VR Class Dv12

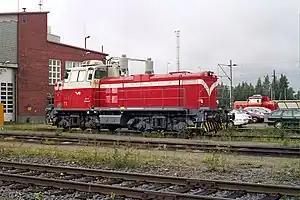
VR class Dv12 diesel-hydraulic locomotive at Tampere Perkiö depot. In the background VR class Dr14

The Dv12 (Sv12 and Sr12 until 1977) is the standard Finnish medium-weight diesel-hydraulic road switcher operated by VR. As all the main lines of Finnish railway network have been electrificied, the locomotive is designated mostly to unelectrified, less frequently used side lines. Occasionally it may still pull cargo trains on main lines. It has also been put in service as a shunter, replacing older classes Dv15 and Dv16 as they were retired. A total of 192 locomotives were built by Lokomo and Valmet between the years 1963 and 1984. As of 2025, the oldest Dv12 units still in use are 62 years old.